Church of San Esteban (Ábalos)

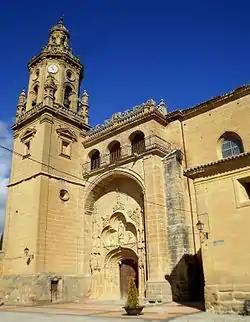

The Church of San Esteban (Spanish: "Iglesia Parroquial de San Esteban") is a church located in Ábalos, La Rioja, Spain. It was declared "Bien de Interés Cultural" in 1973.